Cunninghams Gap

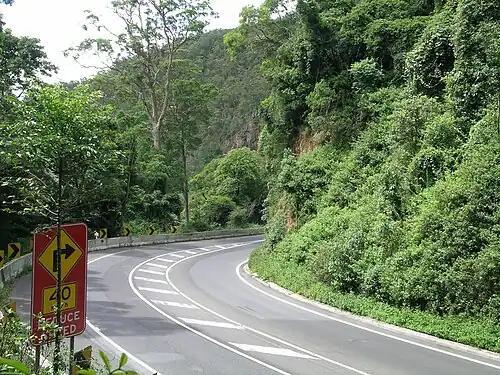
Cunningham Highway, Cunningham's Gap, 2009

Cunningham's Gap is a pass over the Great Dividing Range between the Darling Downs and the Fassifern Valley in Queensland, Australia. The Gap is the major route over the Main Range along the Great Dividing Range, between Warwick and Brisbane. The Cunningham Highway was built to provide road transport between the two regions.